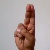
The image shows a hand gesture representing the letter 'U' in Indian Sign Language.